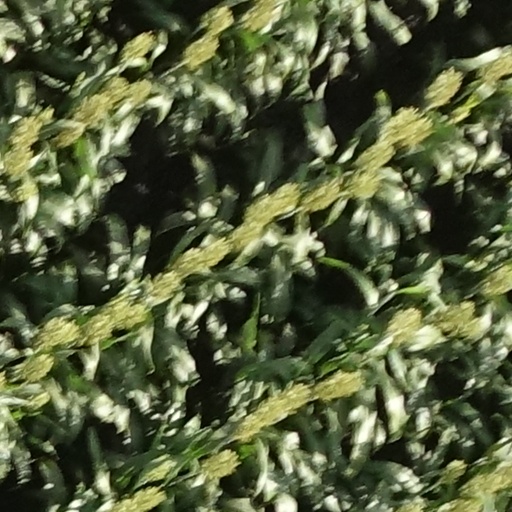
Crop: sorghum